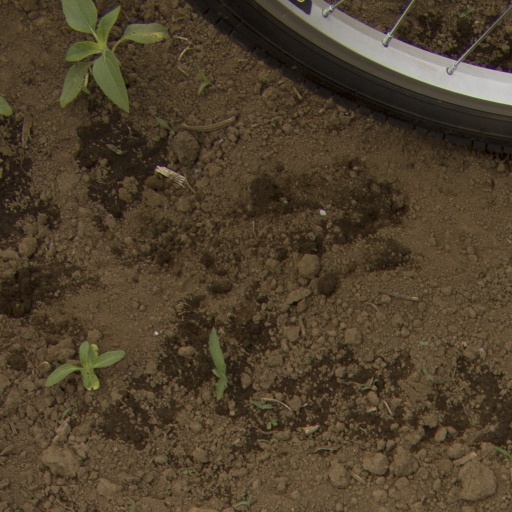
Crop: Jerusalem artichoke